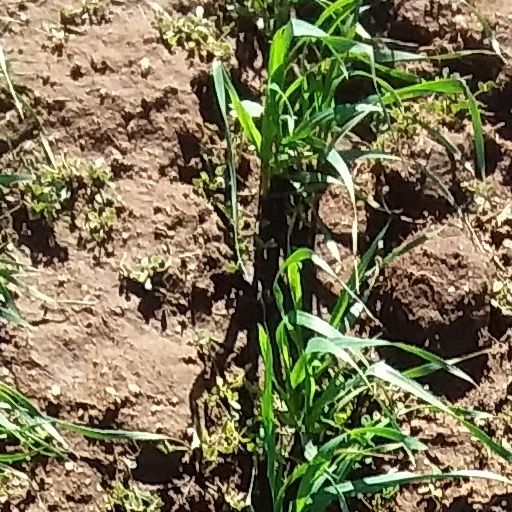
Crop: wheat